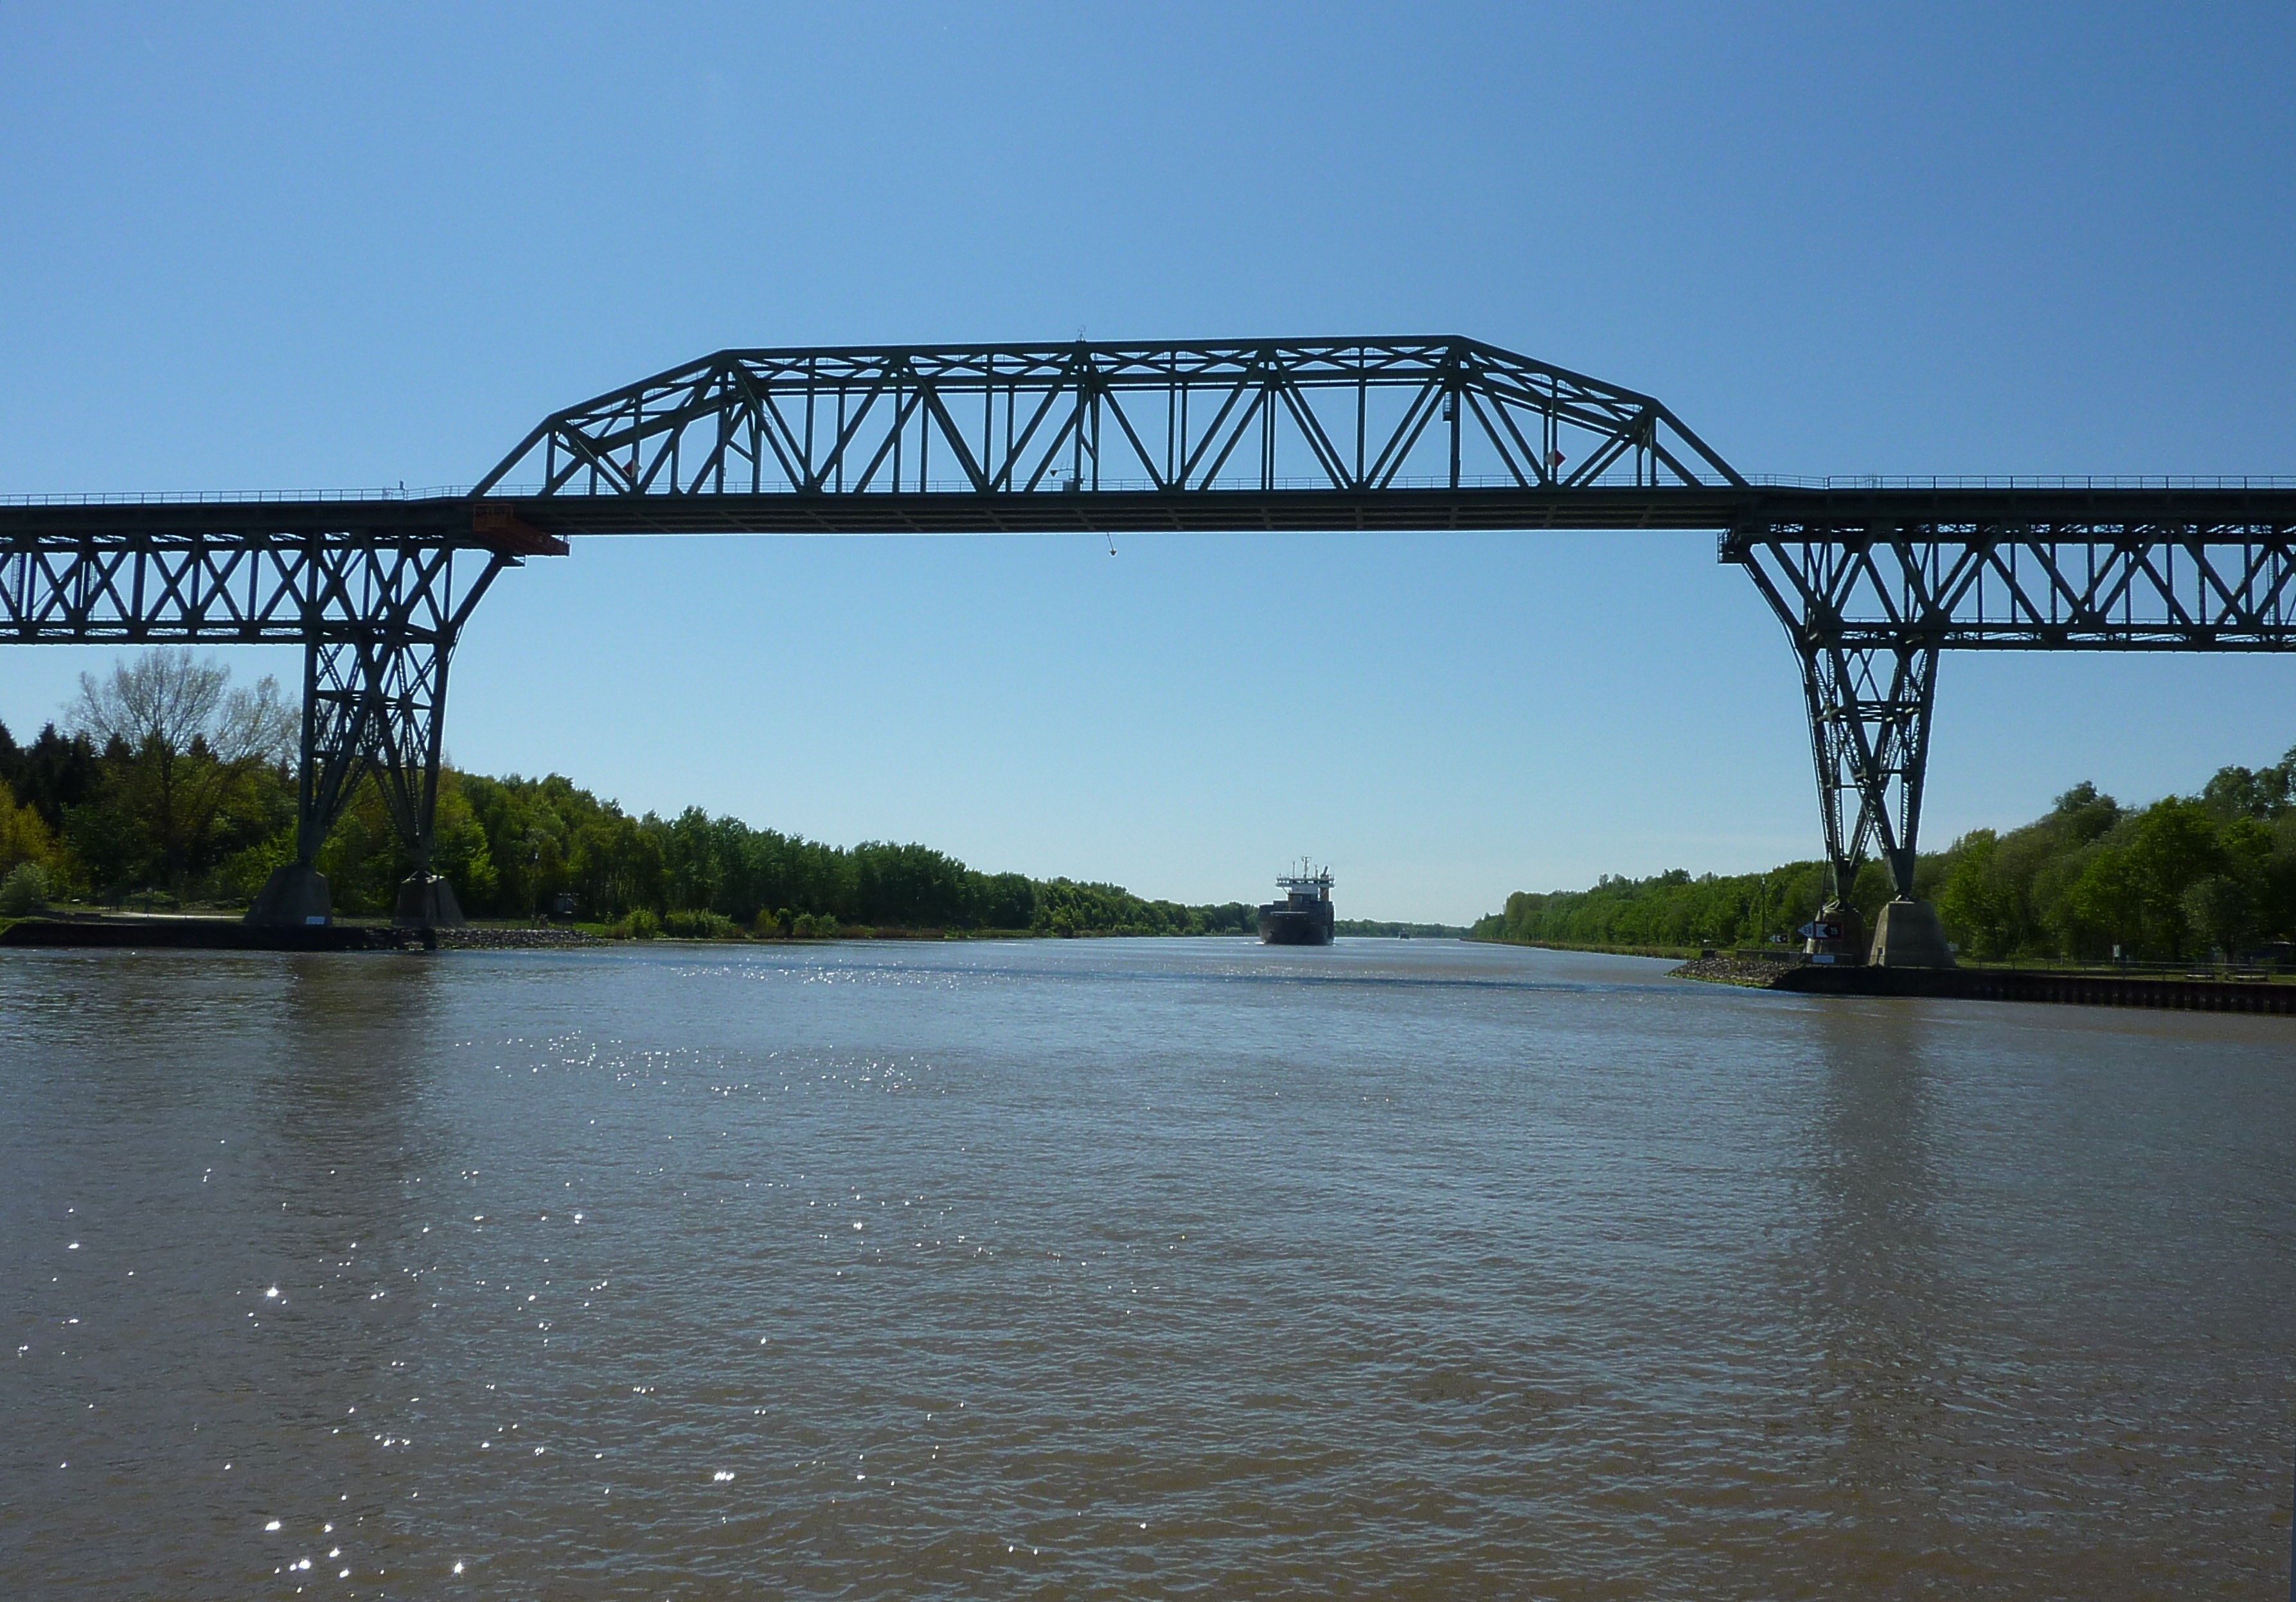
water, bridge, river, reflection, reservoir, waterway, waters, railway bridge, arch bridge, truss bridge, nok, nonbuilding structure, hochdonn